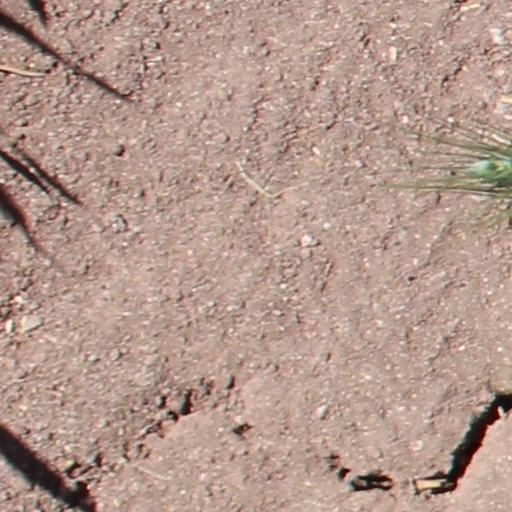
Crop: wheat